Rostock

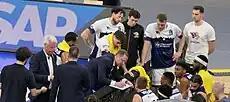
Rostock Seawolves huddle in April 2023.

Rostock manufactures its own local beer, called Rostocker Pilsner, manufactured at the Hanseatische Brauerei Rostock GmbH (Rostock Hanseatic Brewery Ltd.). The beer is well known throughout the city and is also sold in cities nearby. To celebrate Rostock's 800th birthday, a special light beer called Heller Freude was brewed to commemorate the occasion.